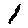
Label: 1